Sally James Farnham

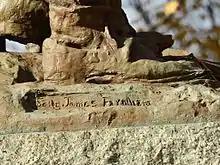
Signature of the artist on the monument in Mount Hope Cemetery.

Born in Ogdensburg, New York November 26, 1869, Sarah “Sally” Welles James raised in a wealthy household surrounded by military and political figures. Her paternal grandfather, Amaziah Bailey James, served as a Congressman from 1877 to 1881, and her father, Colonel Edward C. James, was a Civil War veteran and a noted trial lawyer in New York City. When James was 10 years old her mother died. Soon after she traveled the world with her father, who often encouraged her to do various activities that were atypical for young women in the period, such as hunting and horsemanship. Her familiarity with these activities later proved useful in her sculpting career.